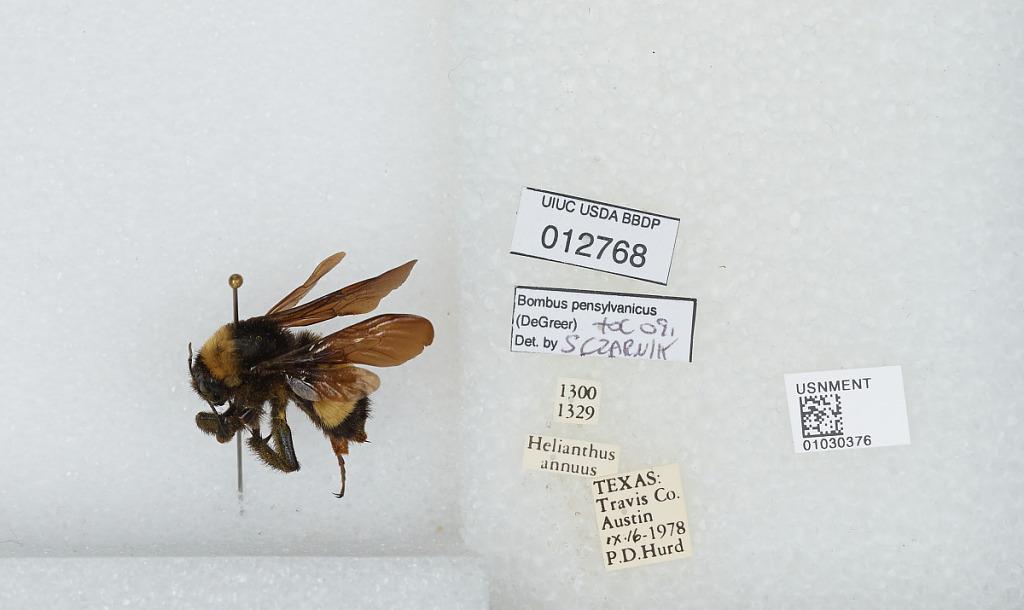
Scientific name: Bombus (Fervidobombus) pensylvanicus pensylvanicus (De Geer)
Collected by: P. Hurd
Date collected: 1978-9-16
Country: United States
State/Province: Texas
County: Travis
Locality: Austin
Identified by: Czarnik, S.